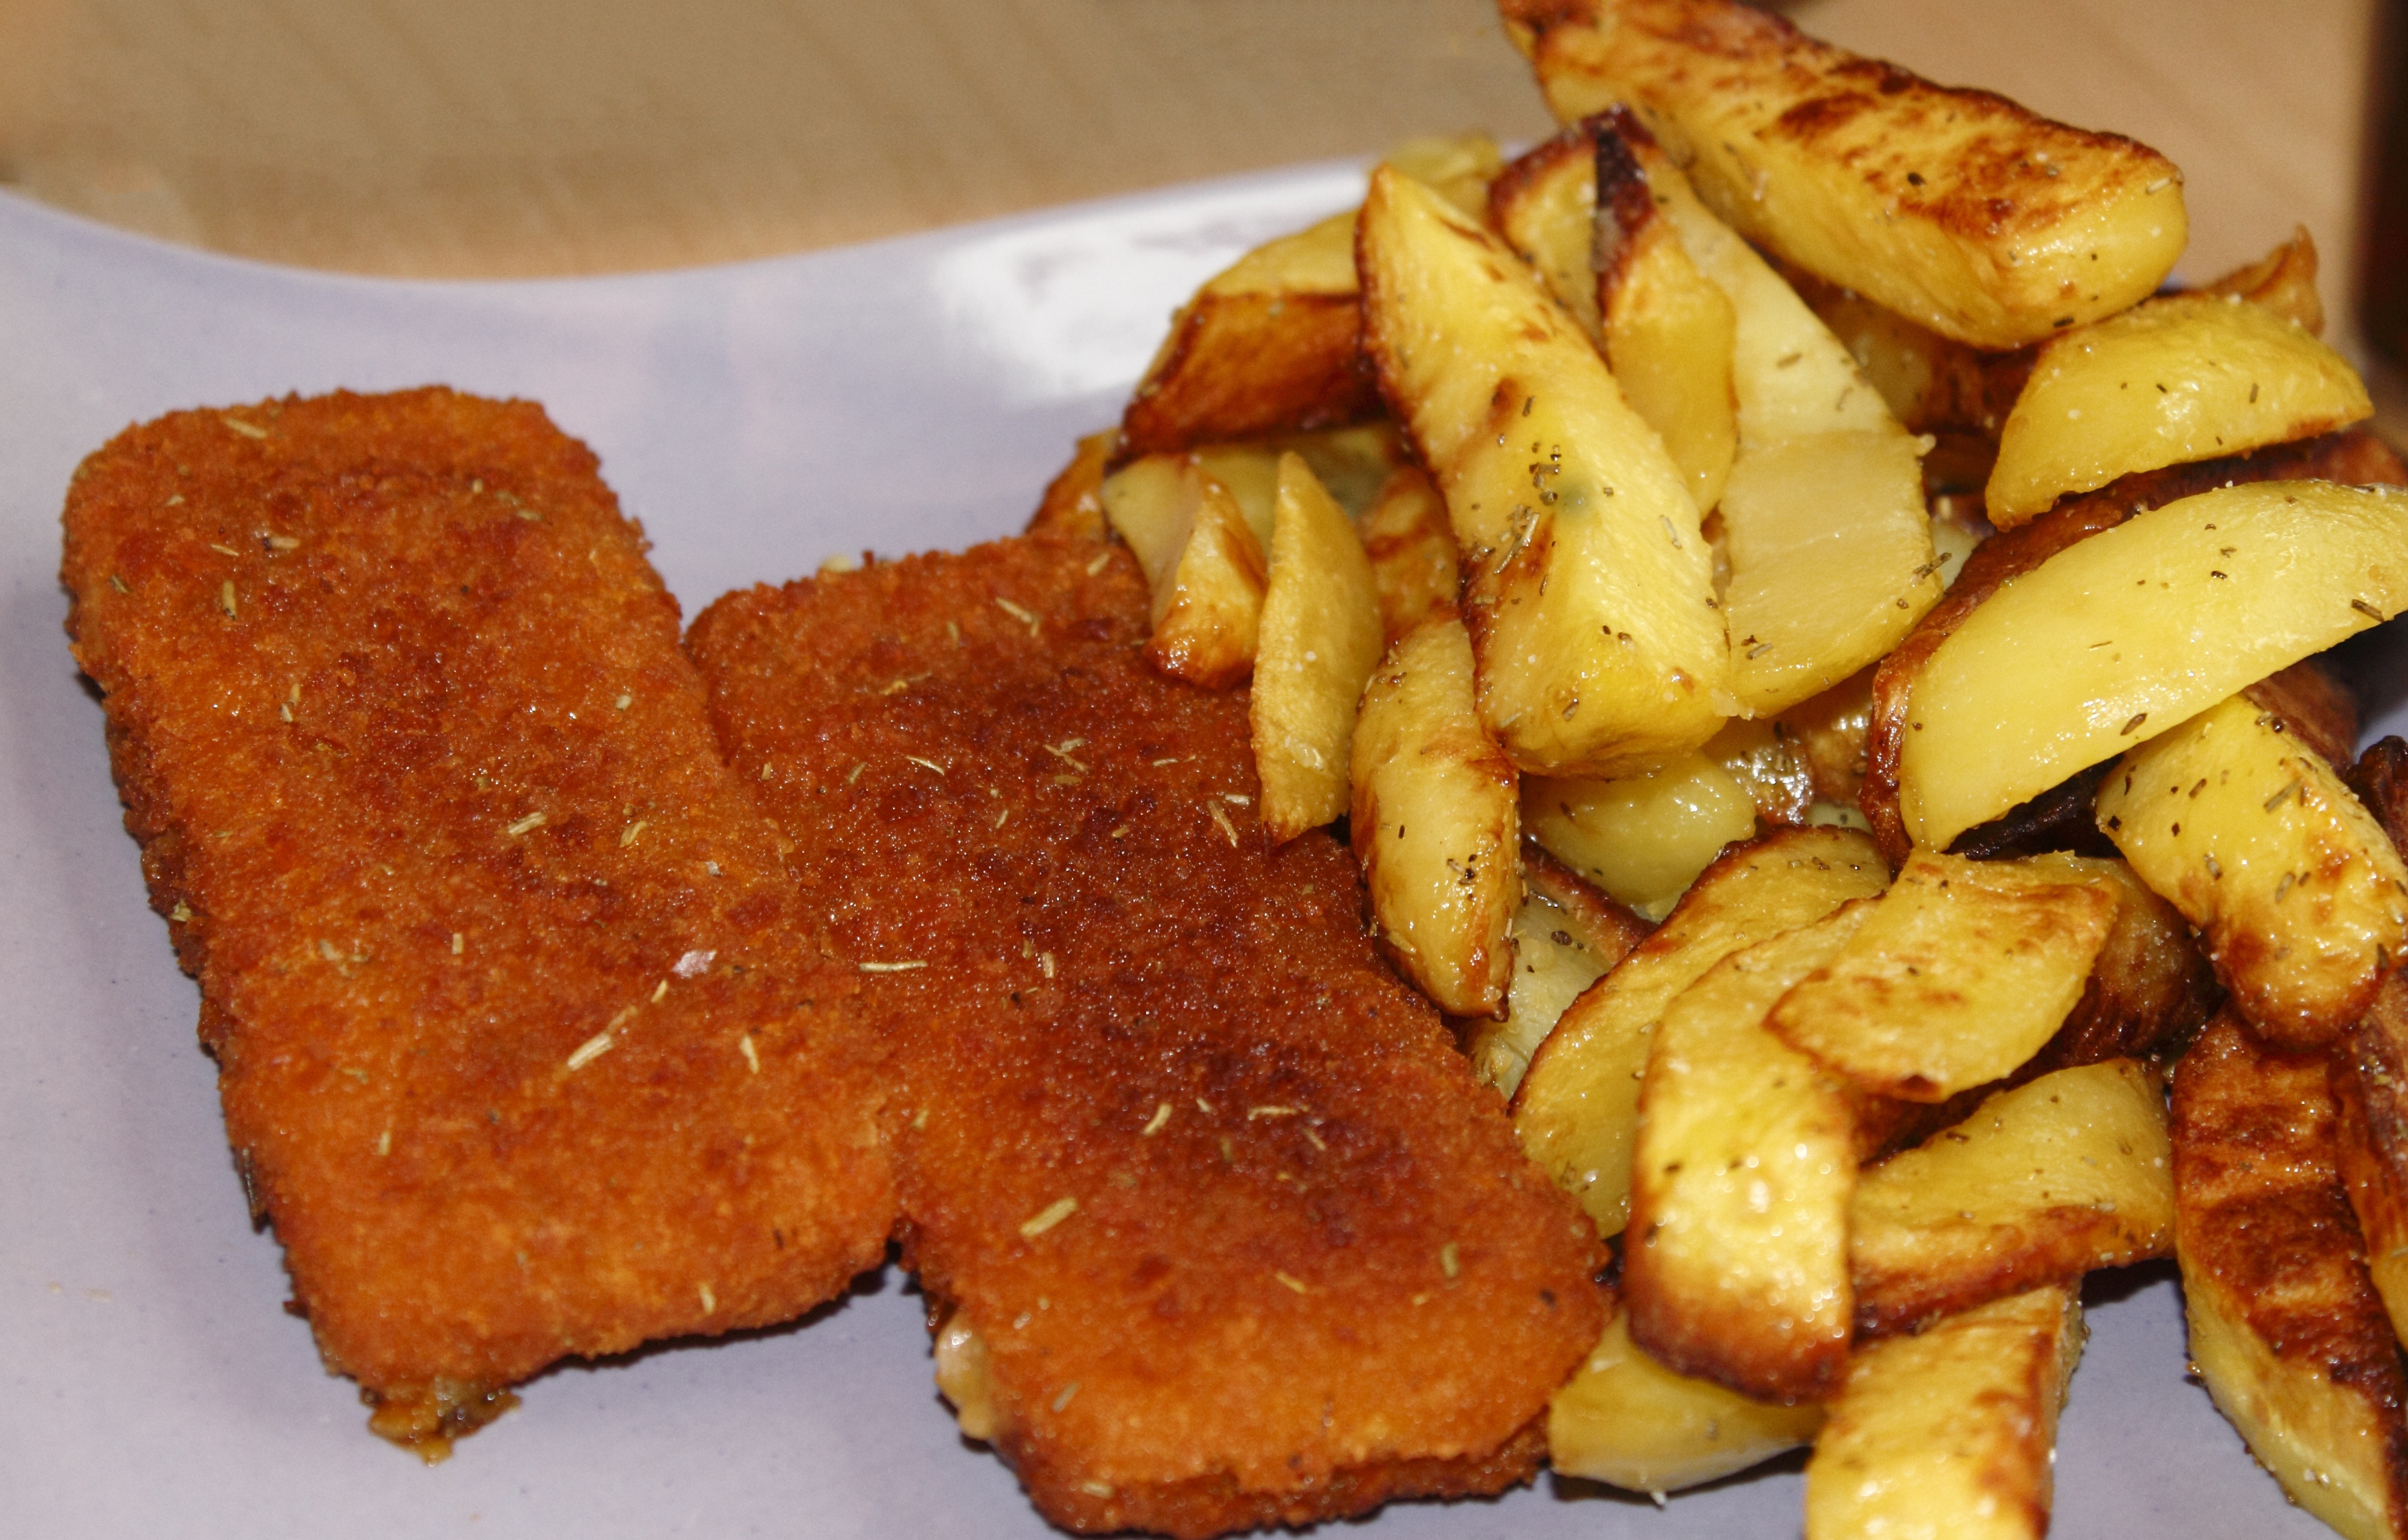
dish, food, produce, fish, eat, fast food, meat, cuisine, french, nutrition, vegetarian food, french fries, junk food, fish and chips, fried food, chicken fingers, potato wedges, cooking plantain